Transport Direct

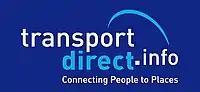
Transport Direct Logo

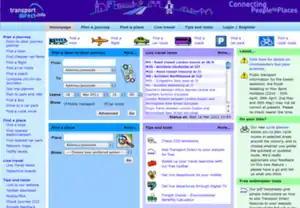
Screenshot from the Transport Direct Portal

The Transport Direct Programme was a division of the UK Department for Transport (DfT) to develop standards, data and better information technology systems to support public transport. It developed and operates the Transport Direct Portal which is a public facing multi-modal journey planner. It also supports the creation and management of comprehensive databases of all public transport movements in the United Kingdom with Traveline. During 2010 two key datasets were released as Open Data and published on www.data.gov.uk .